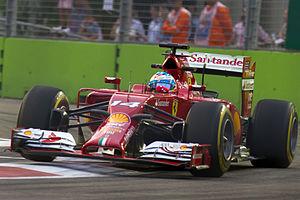
Le Grand Prix automobile de Singapour 2014, disputé le 21 septembre 2014 sur le Circuit urbain de Singapour, est la 911ᵉ épreuve du championnat du monde de Formule 1 courue depuis 1950. Il s'agit de la septième édition du Grand Prix de Singapour comptant pour le championnat du monde de Formule 1, et de la quatorzième manche du championnat 2014. Il présente la particularité, depuis sa première édition en 2008, de se disputer en nocturne.